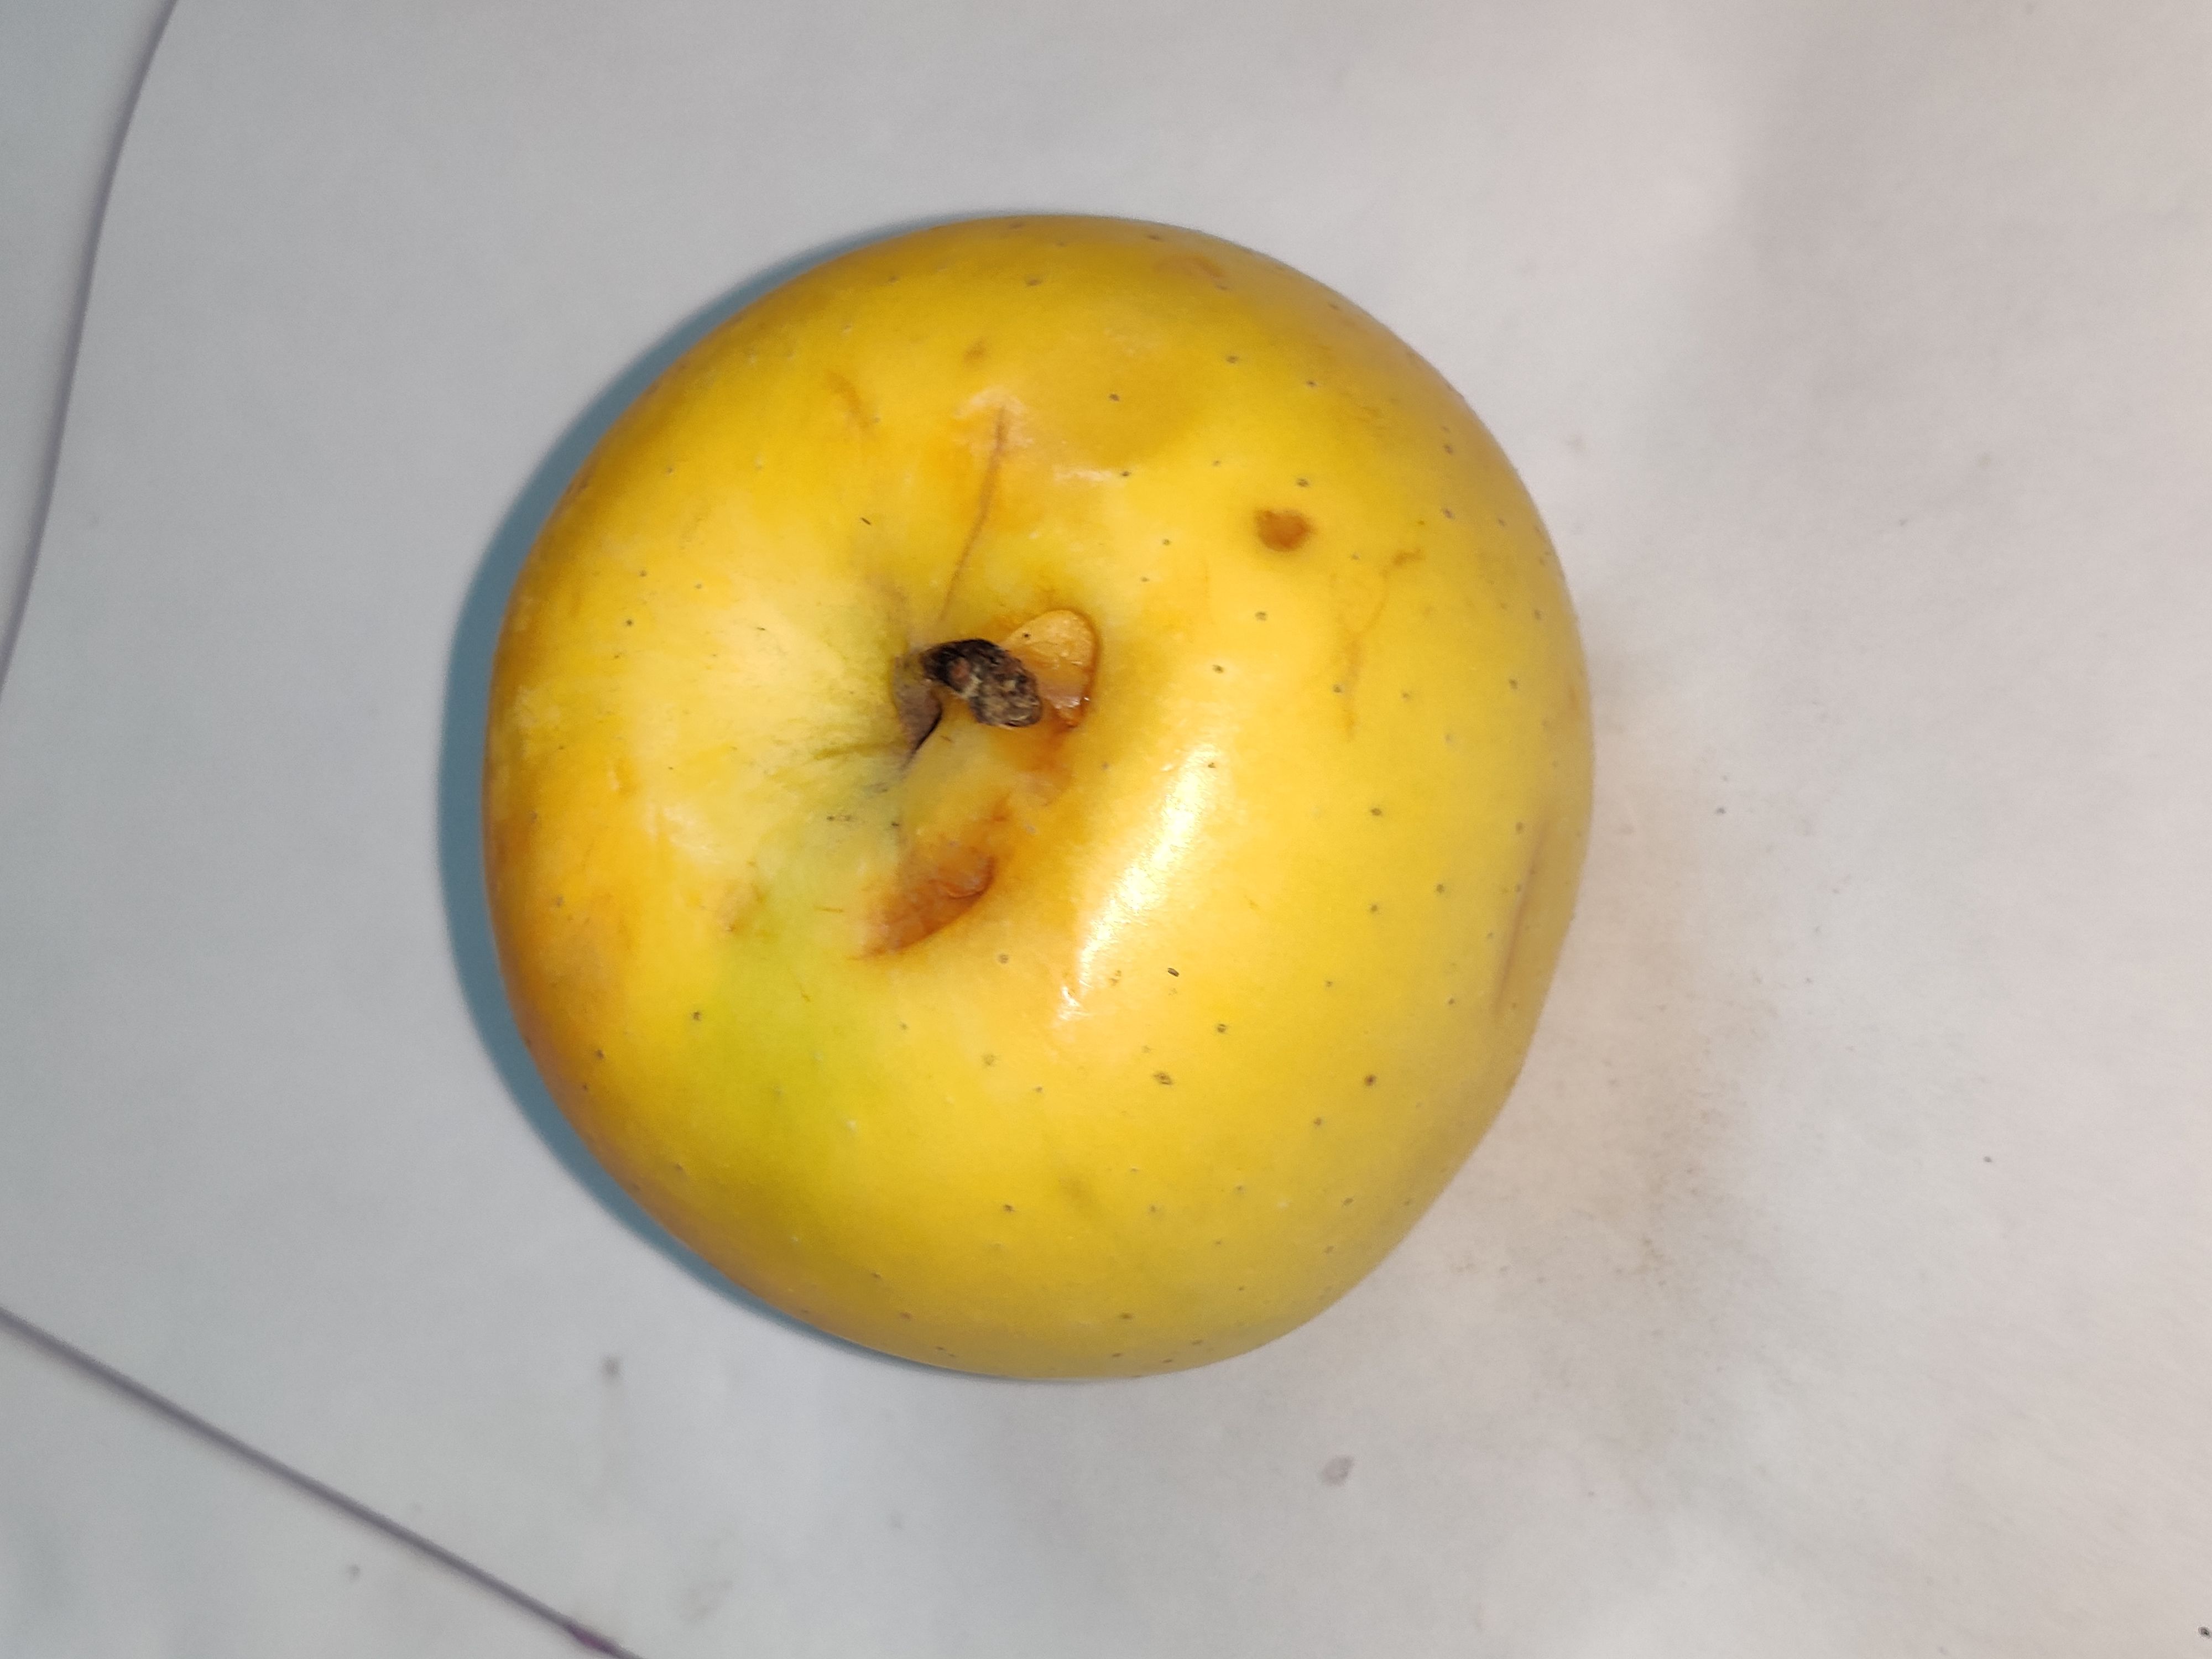
Fruit: apple
Grade: 2nd-grade